Mesoamerican codices

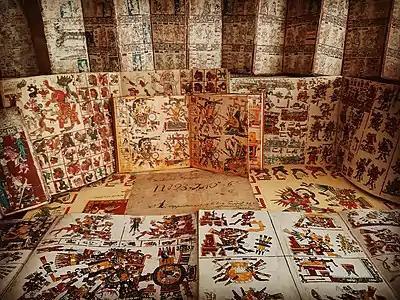
Some examples of facsimile versions of Mesoamerican codices

Mesoamerican codices are manuscripts that present traits of the Mesoamerican indigenous pictoric tradition, either in content, style, or in regards to their symbolic conventions. The unambiguous presence of Mesoamerican writing systems in some of these documents is also an important, but not defining, characteristic, for Mesoamerican codices can comprise pure pictorials, native cartographies with no traces of glyphs on them, or colonial alphabetic texts with indigenous illustrations. Perhaps the best-known examples among such documents are Aztec codices, Maya codices, and Mixtec codices, but other cultures such as the Tlaxcaltec, the Purépecha, the Otomi, the Zapotecs, and the Cuicatecs, are creators of equally relevant manuscripts. The destruction of Mesoamerican civilizations resulted in only about twenty known pre-Columbian codices surviving to modern times.